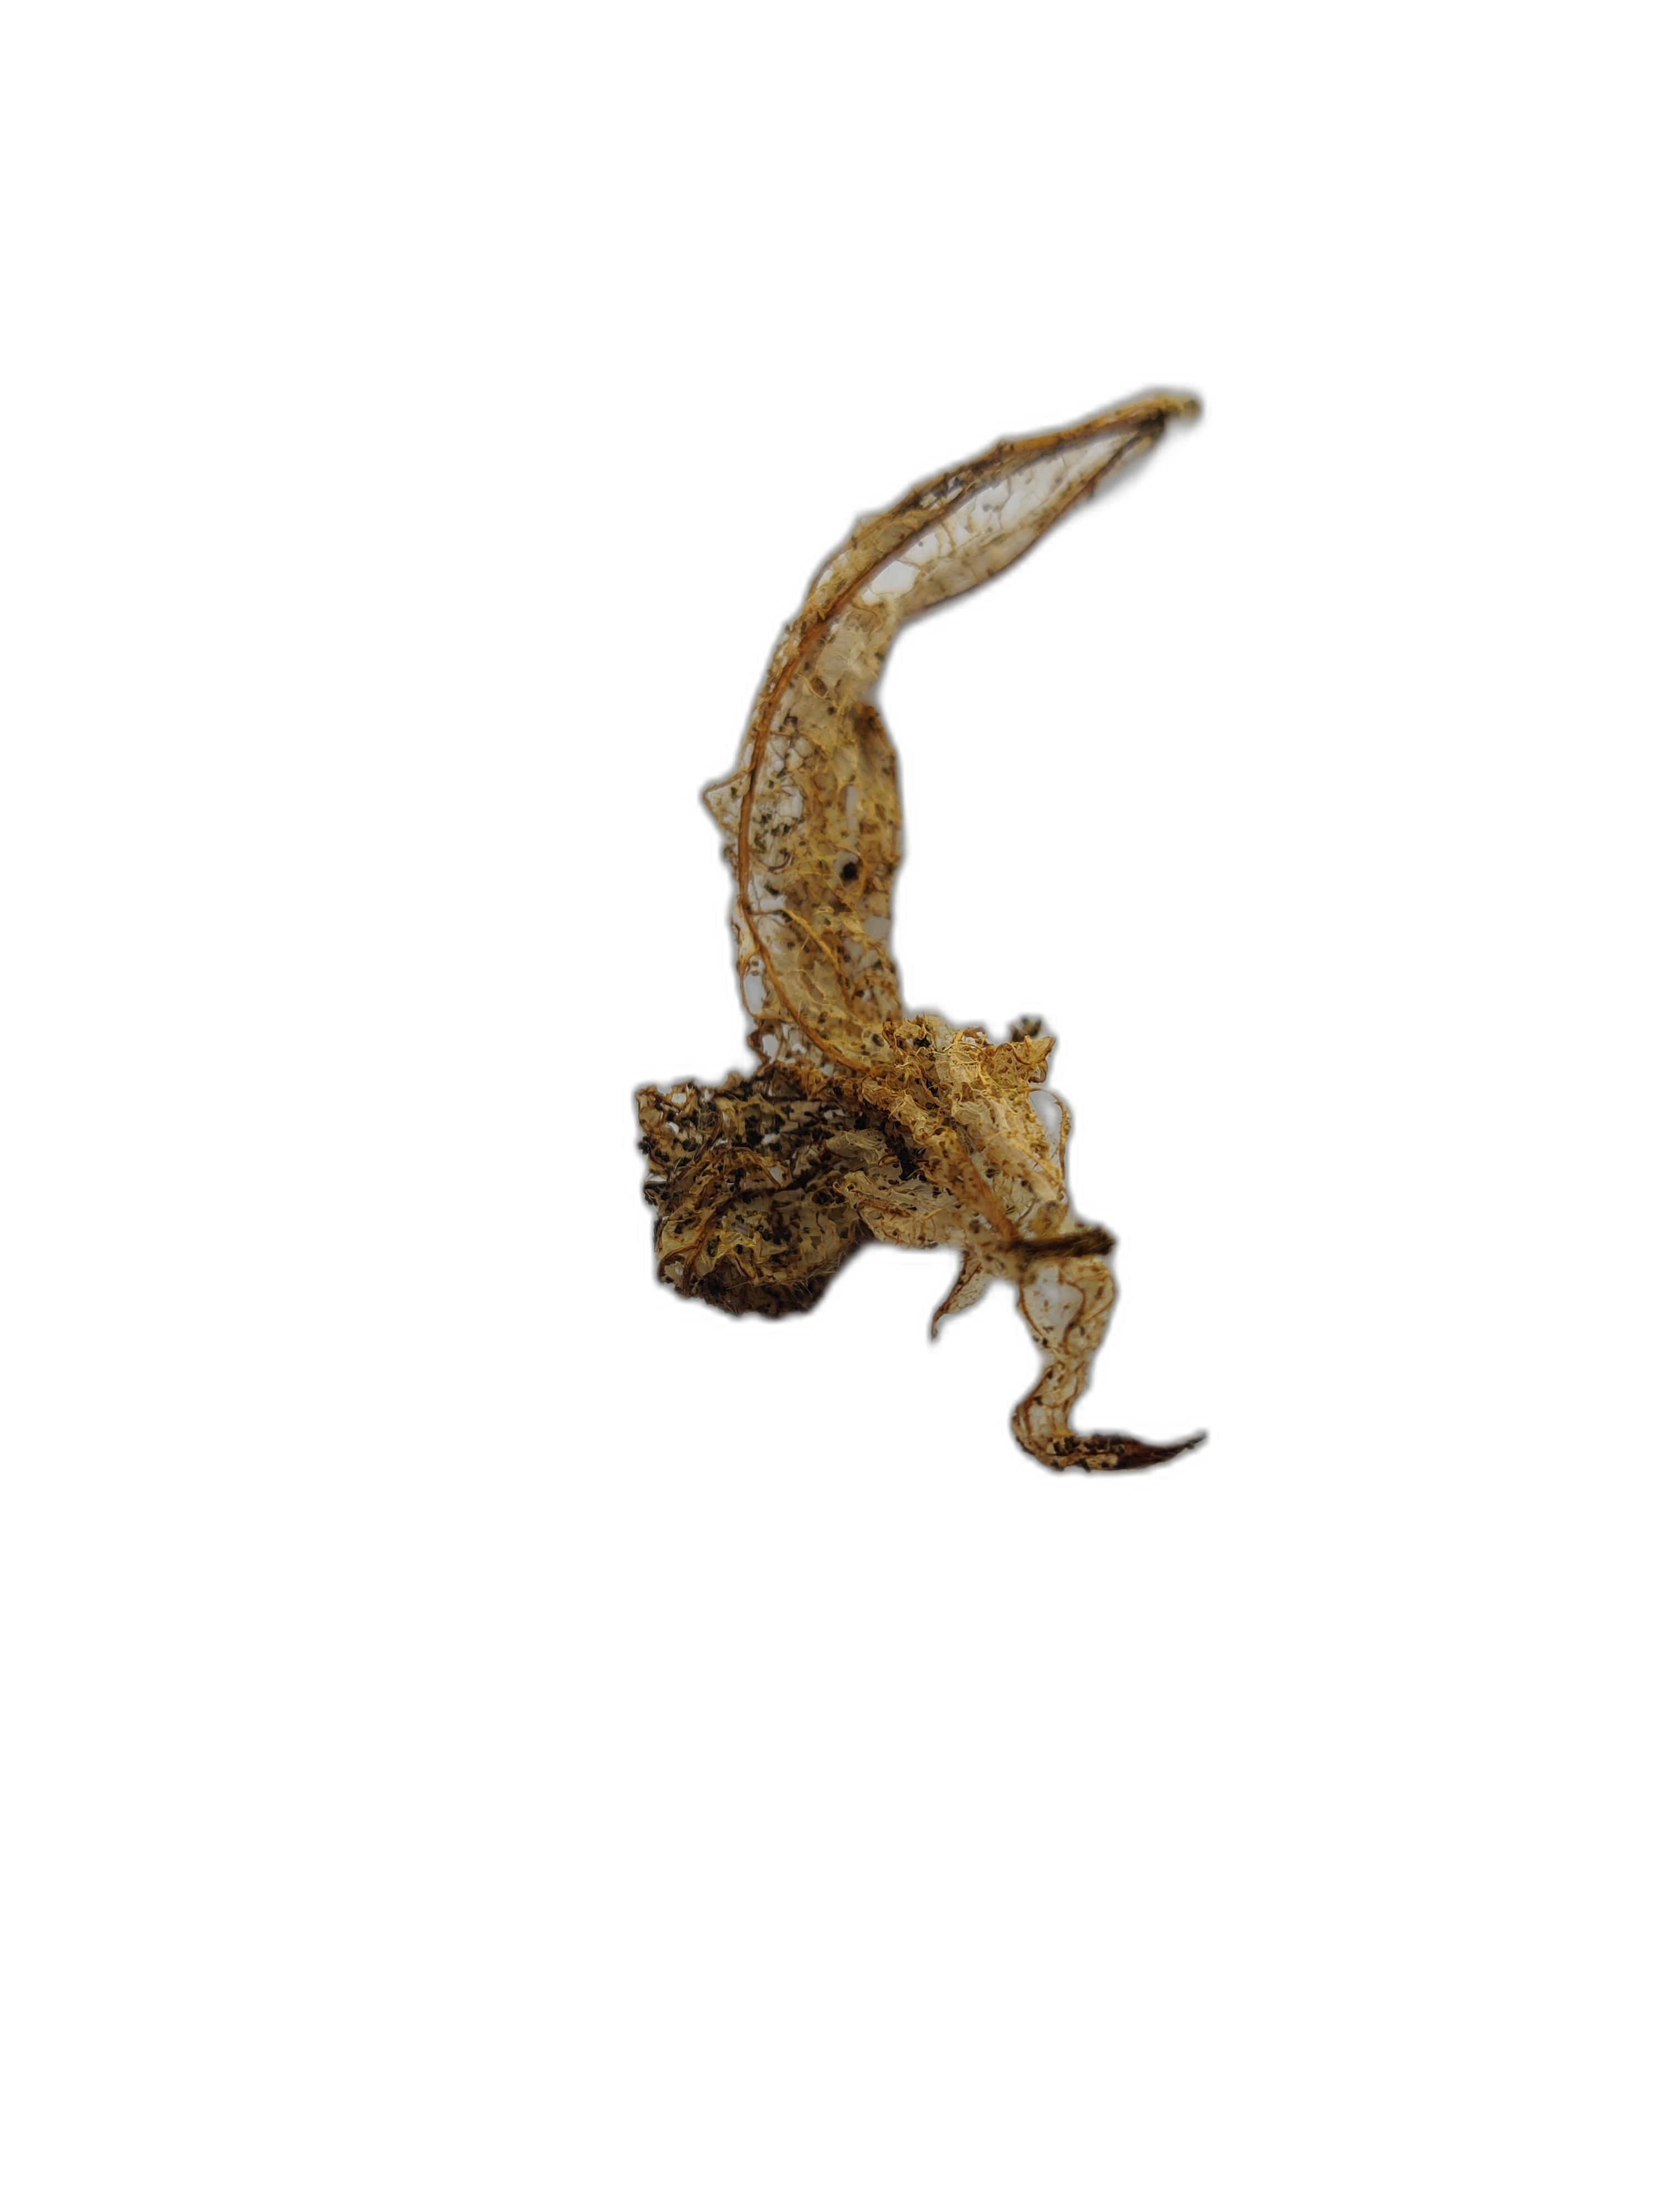
Label: Insect